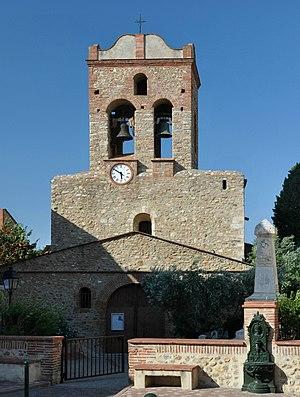
Église Saint-André de Banyuls-dels-Aspres, Roussillon, France (vue du SO) Français
Banyuls-dels-Aspres est une commune française située dans le département des Pyrénées-Orientales, en région Occitanie.
L'église Saint-André de Banyuls-des-Aspres est l'église paroissiale de la ville de Banyuls-dels-Aspres.